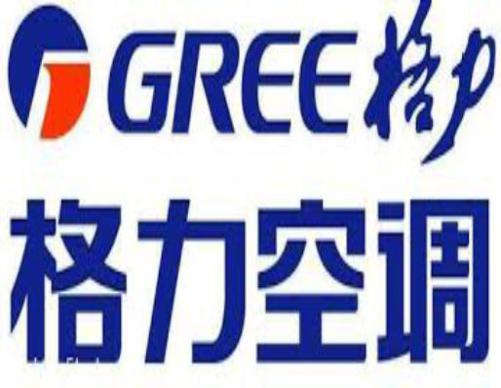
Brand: gree-3
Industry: Electronic